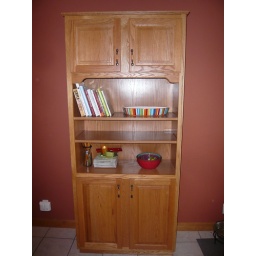
Solid oak hutch and desk set.  Currently used in kitchen but would be great if office as well!